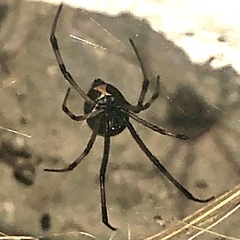
Species: Lactrodectus_hesperus